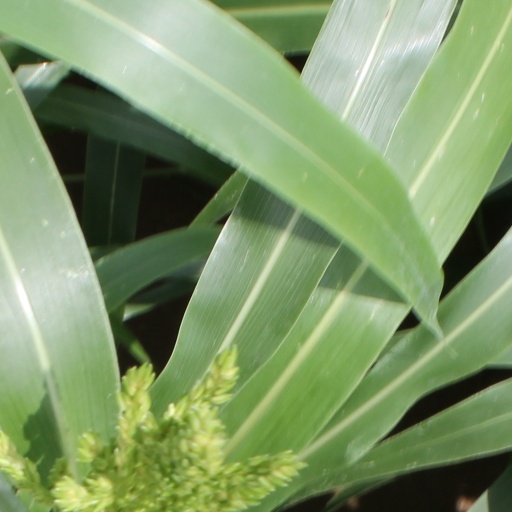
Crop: sorghum